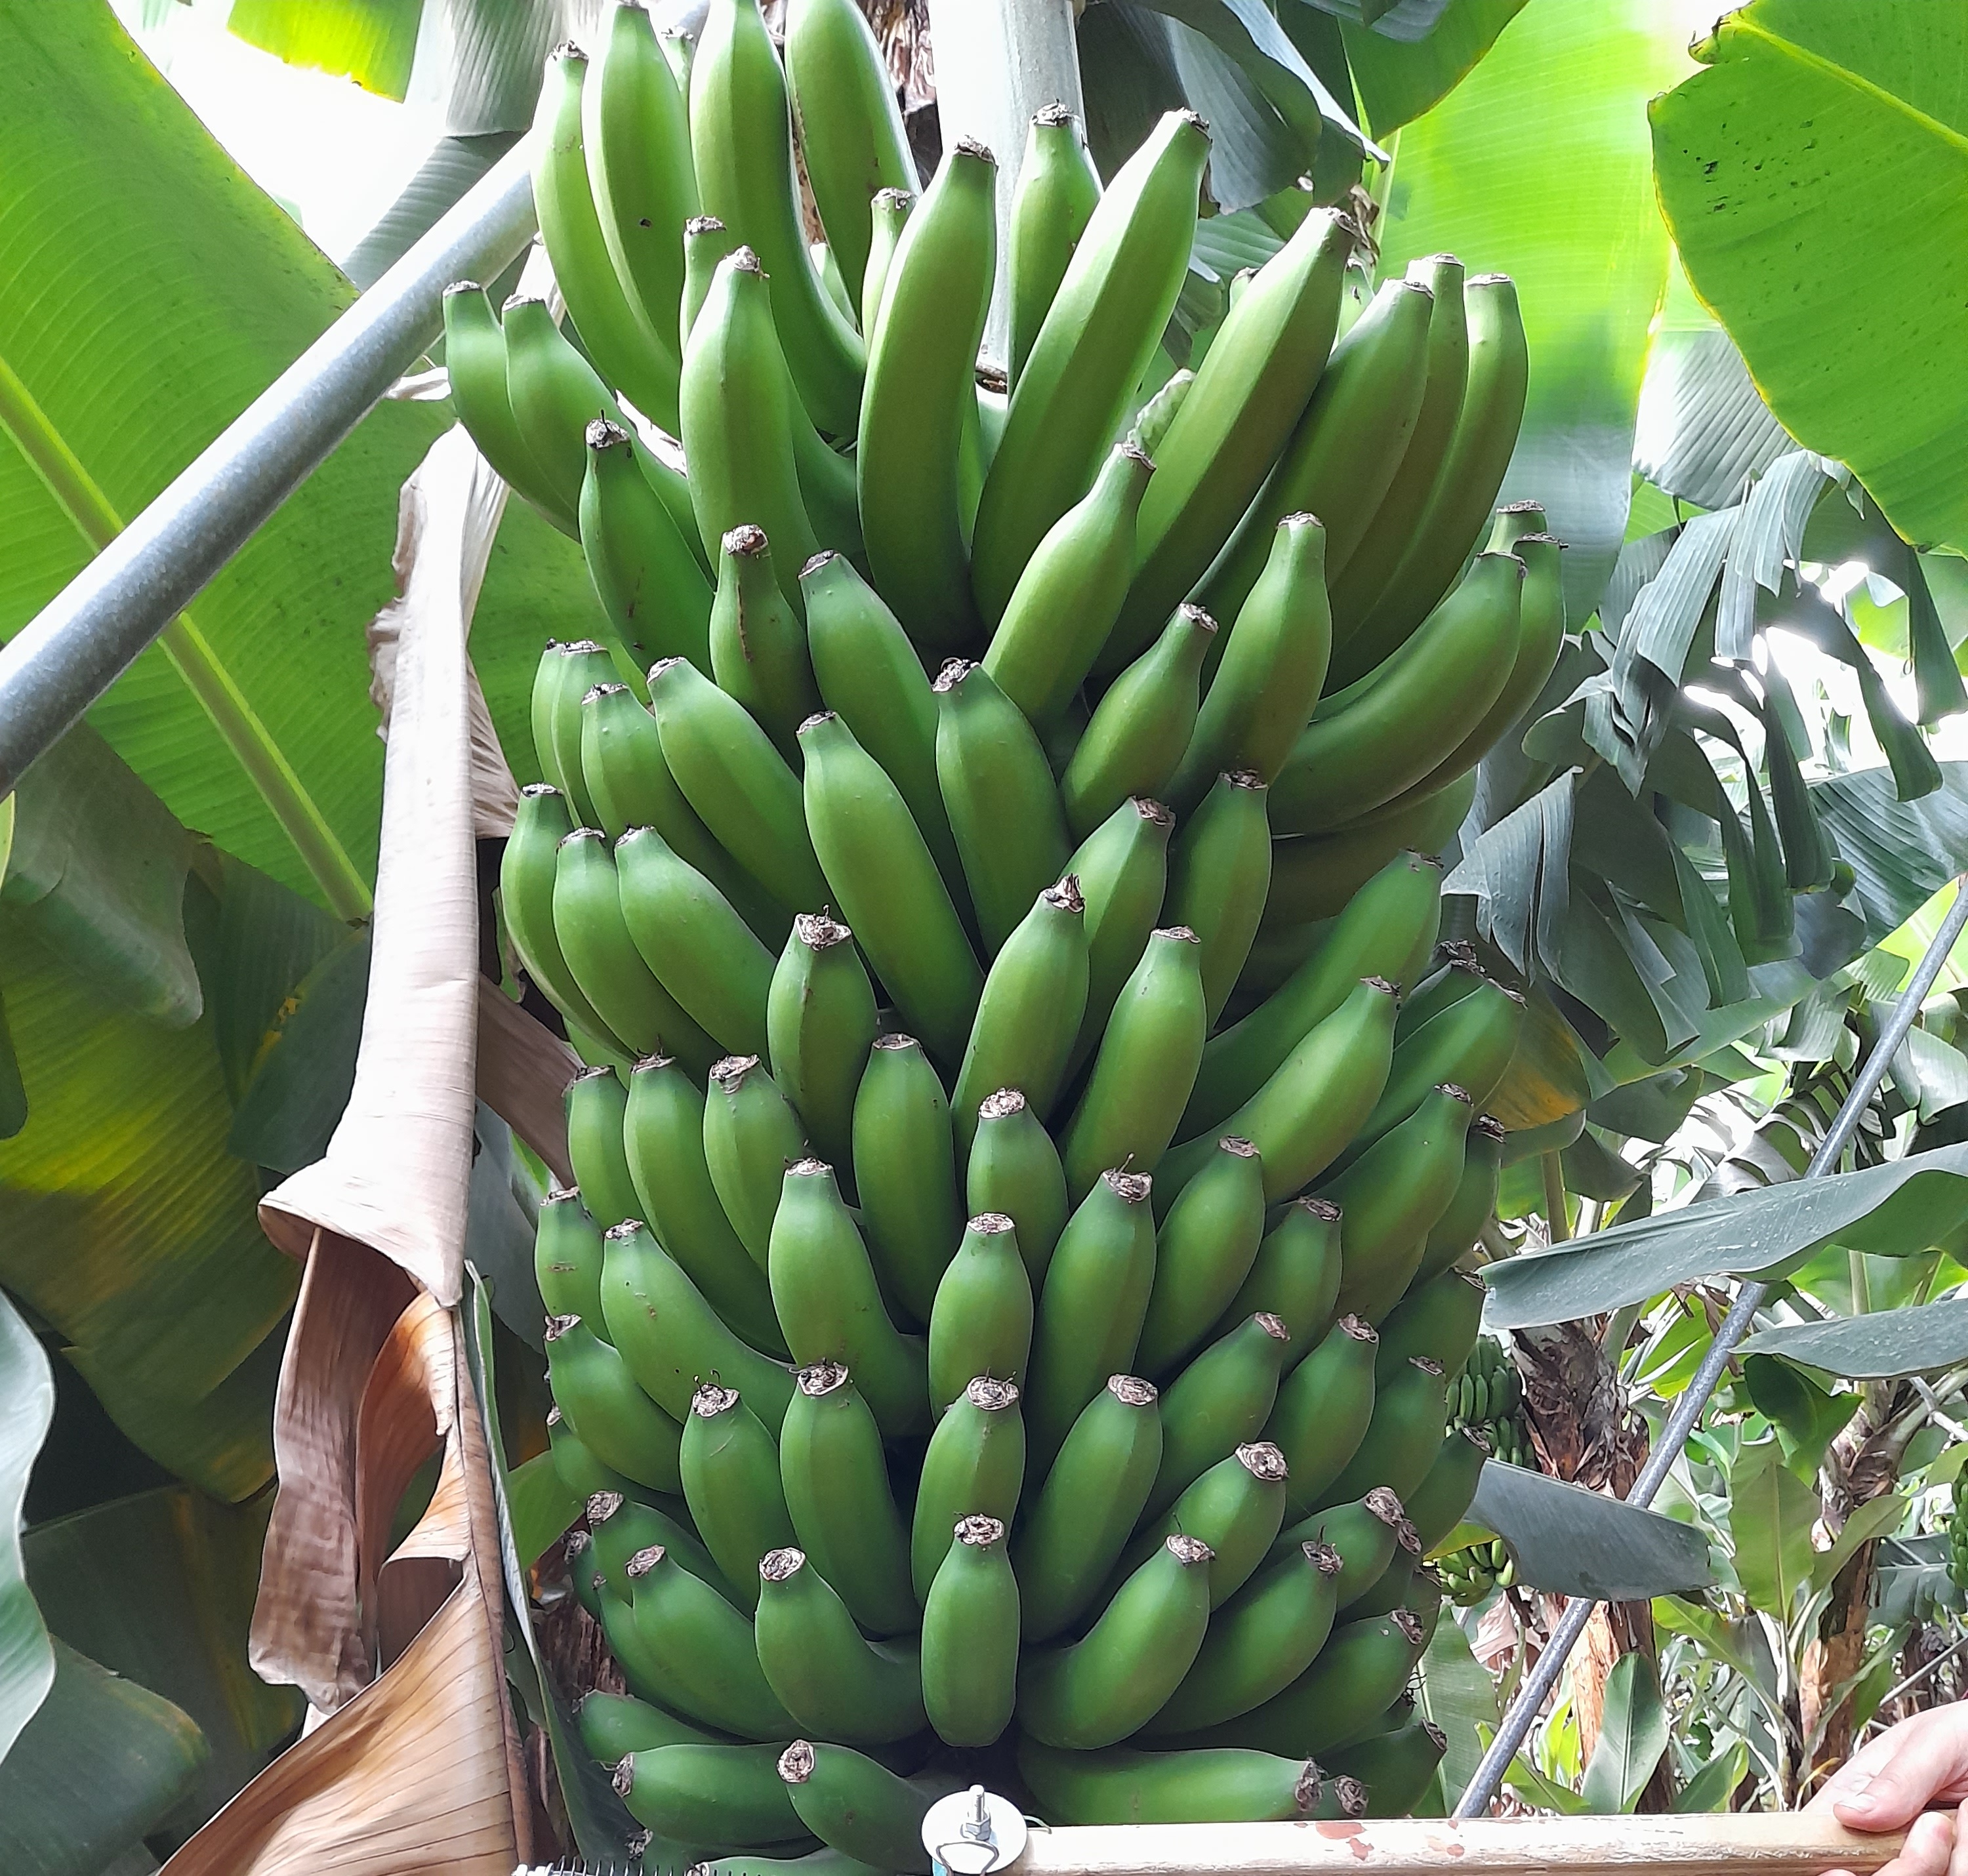
Label: Cut